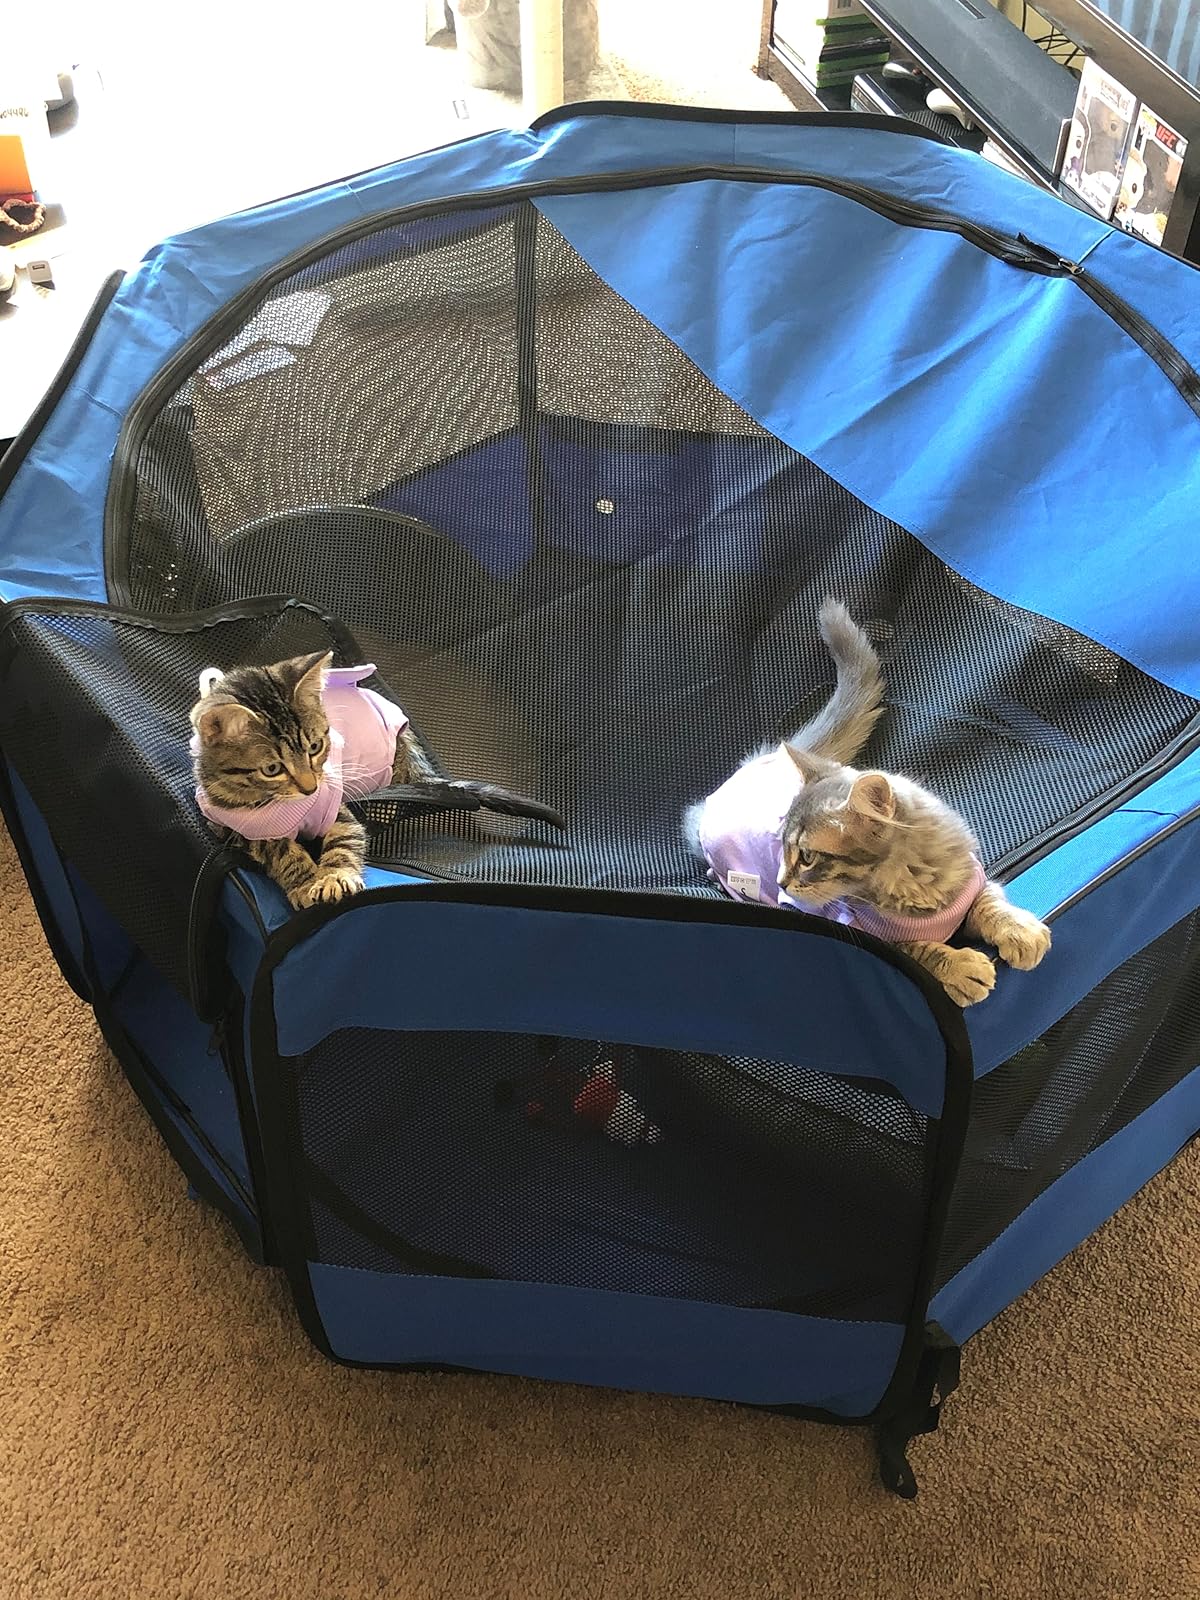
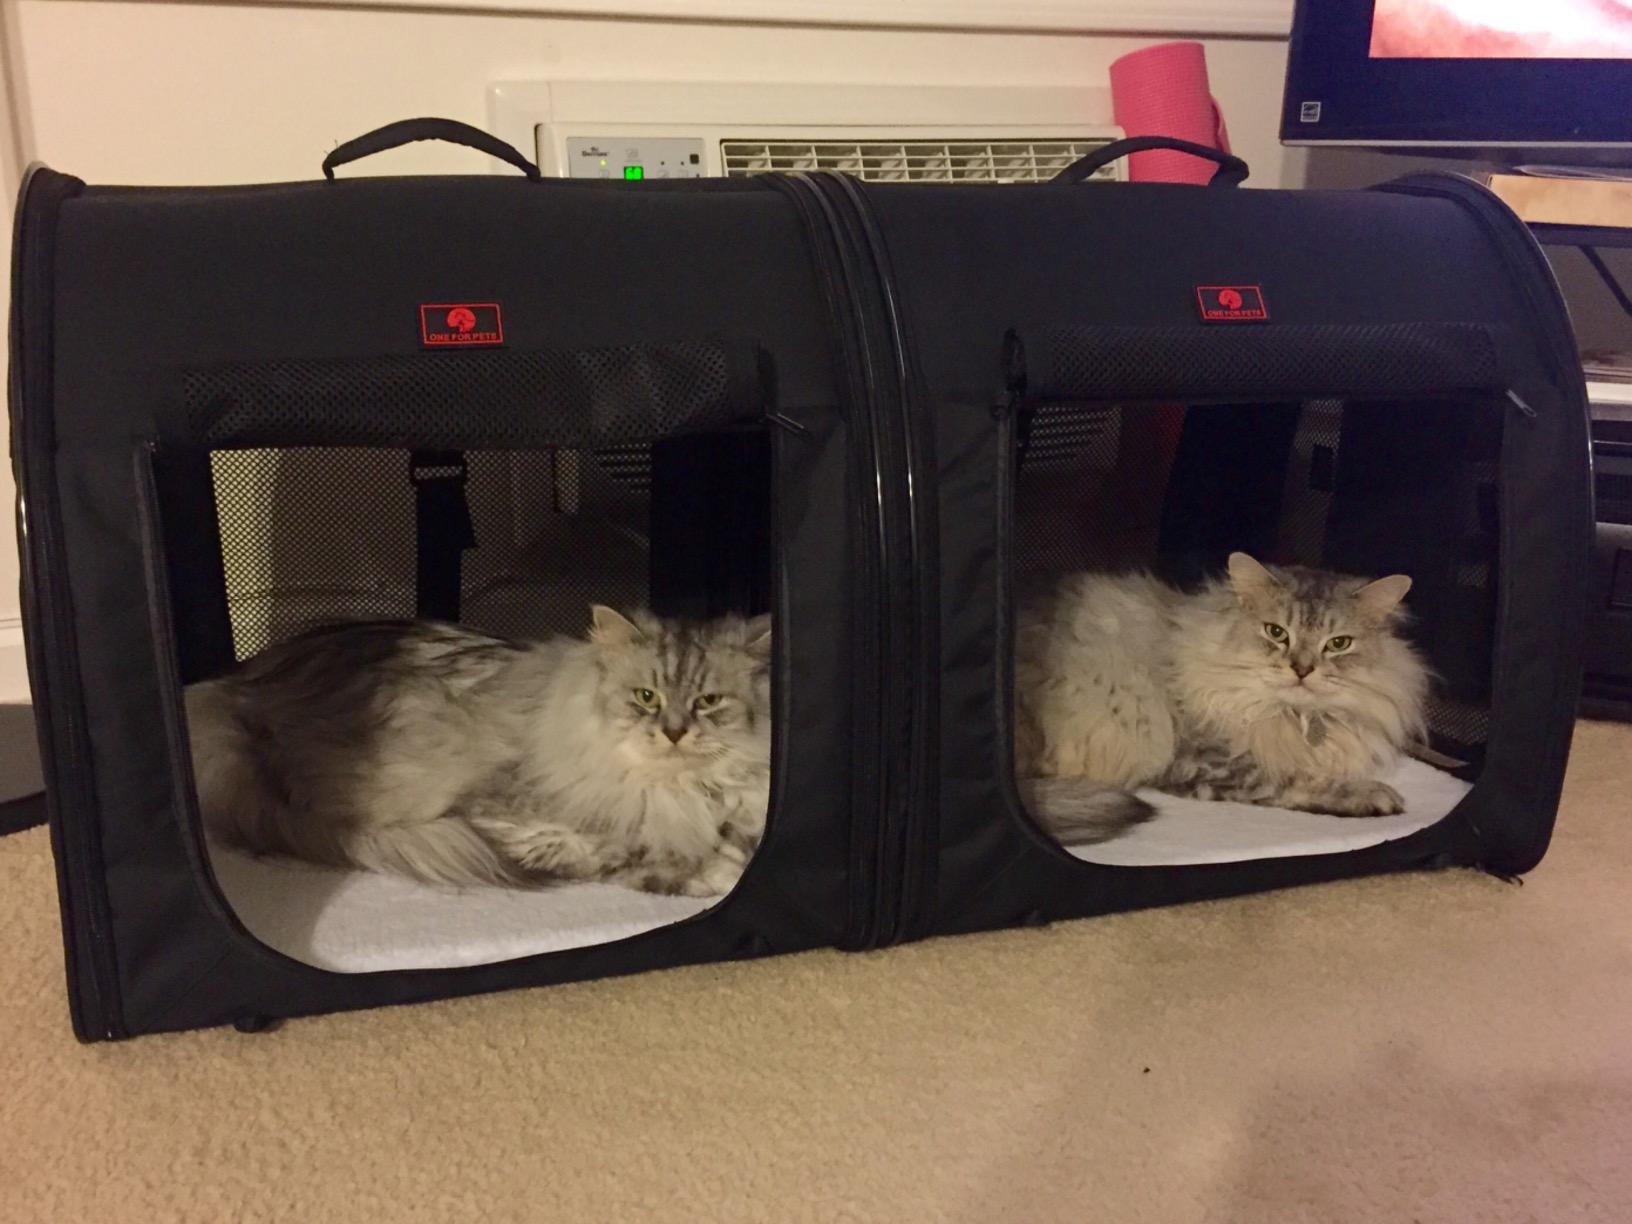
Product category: items_kennel
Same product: no